Port Washington, Wisconsin

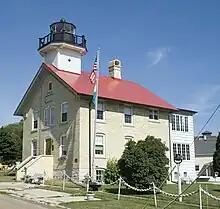
The 1860 Port Washington Light is a museum of maritime history and lighthouse-keeping, which includes a reproduction of a Fresnel lens.

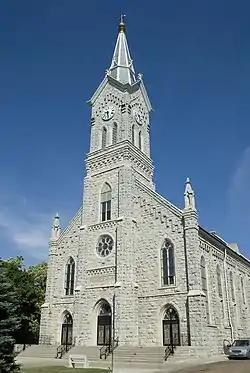
St. Mary's Catholic Church was built in 1882, although the congregation had existed since the late 1840s. In 2016, St. Mary's merged with two other area Catholic parishes to form St. John XXIII Catholic Parish.

The Port Washington area has three Lutheran congregations: Christ the King Lutheran Church, which is affiliated with the Evangelical Lutheran Church in America; St. John's Lutheran Church, which is affiliated with the Missouri Synod; and St. Matthew Evangelical Lutheran Church, which is affiliated with the Wisconsin Evangelical Lutheran Synod. In addition to Christ the King Lutheran Church, other mainline Protestant congregations include the First Congregational Church of Port Washington, Grand Avenue United Methodist Church, and St. Simon the Fisherman Episcopal Church. Faith Baptist Church is a denominational Protestant church in the community in the Continental Baptist tradition.